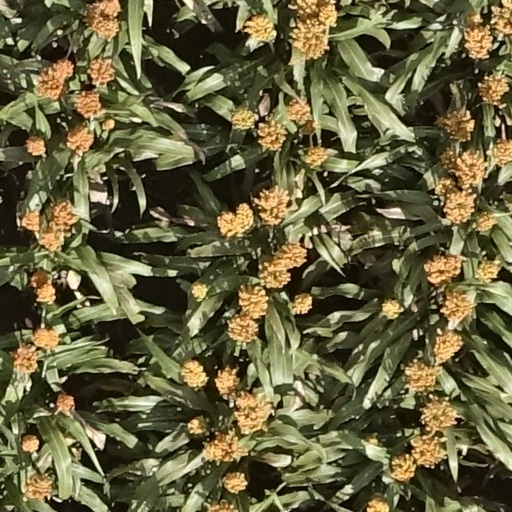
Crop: sorghum